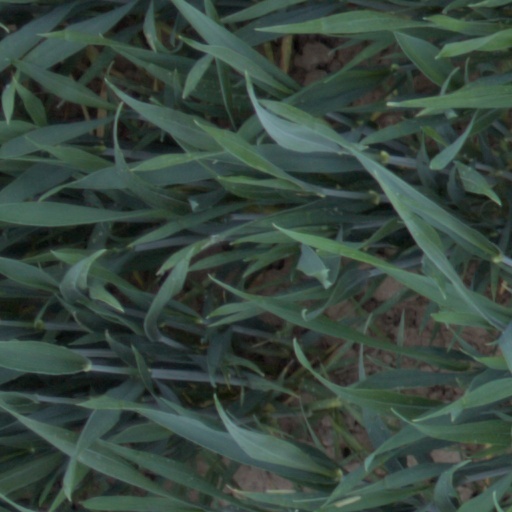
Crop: wheat